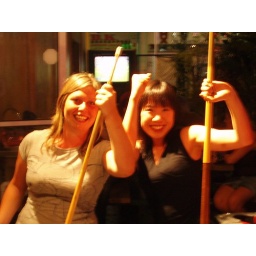
Playing pole in a bar